Para-archery classification

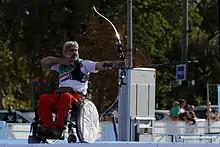
Ebrahim Ranjbar Kivaj (ARW2) in September 2013.

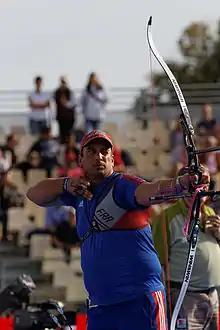
Armando Cabreira (ARST) in September 2013.

Para-archery classification is the classification system for para-archery used to create a level playing field for archers with a different range of disabilities. Governance in the sport is through the International Archery Federation. Early classification systems for the sport were created during the 1940s and based on medical classification. This has subsequently changed to a functional mobility classification with the exception of blind archery.